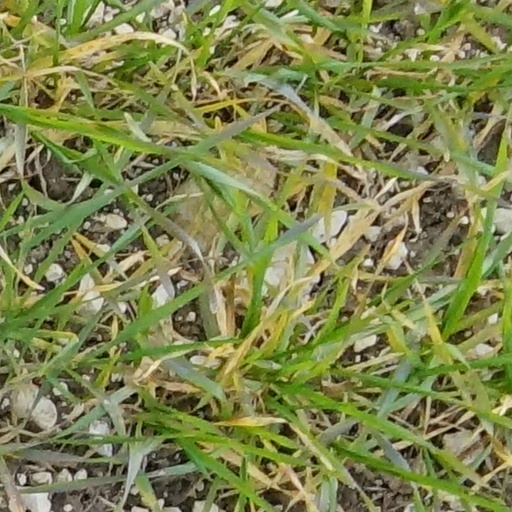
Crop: wheat